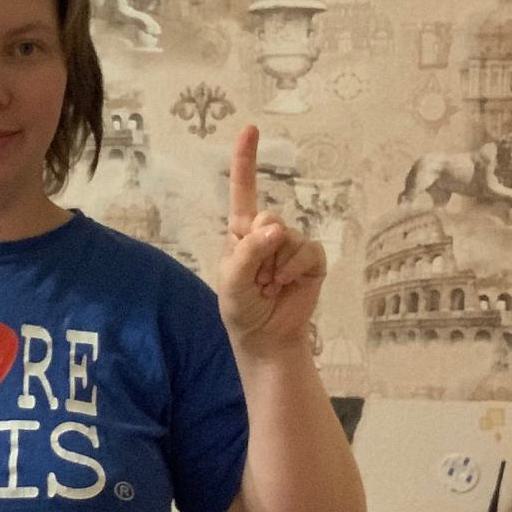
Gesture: one